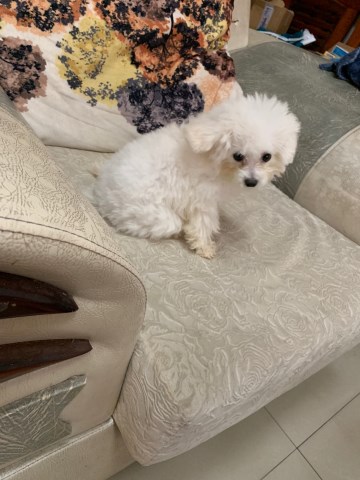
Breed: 3083-n000117-Bichon_Frise